Castlekeeran

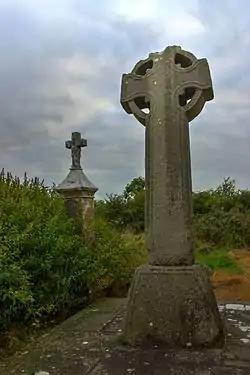
North Cross

Castlekeeran is a former monastery and a National Monument in County Meath, Ireland.